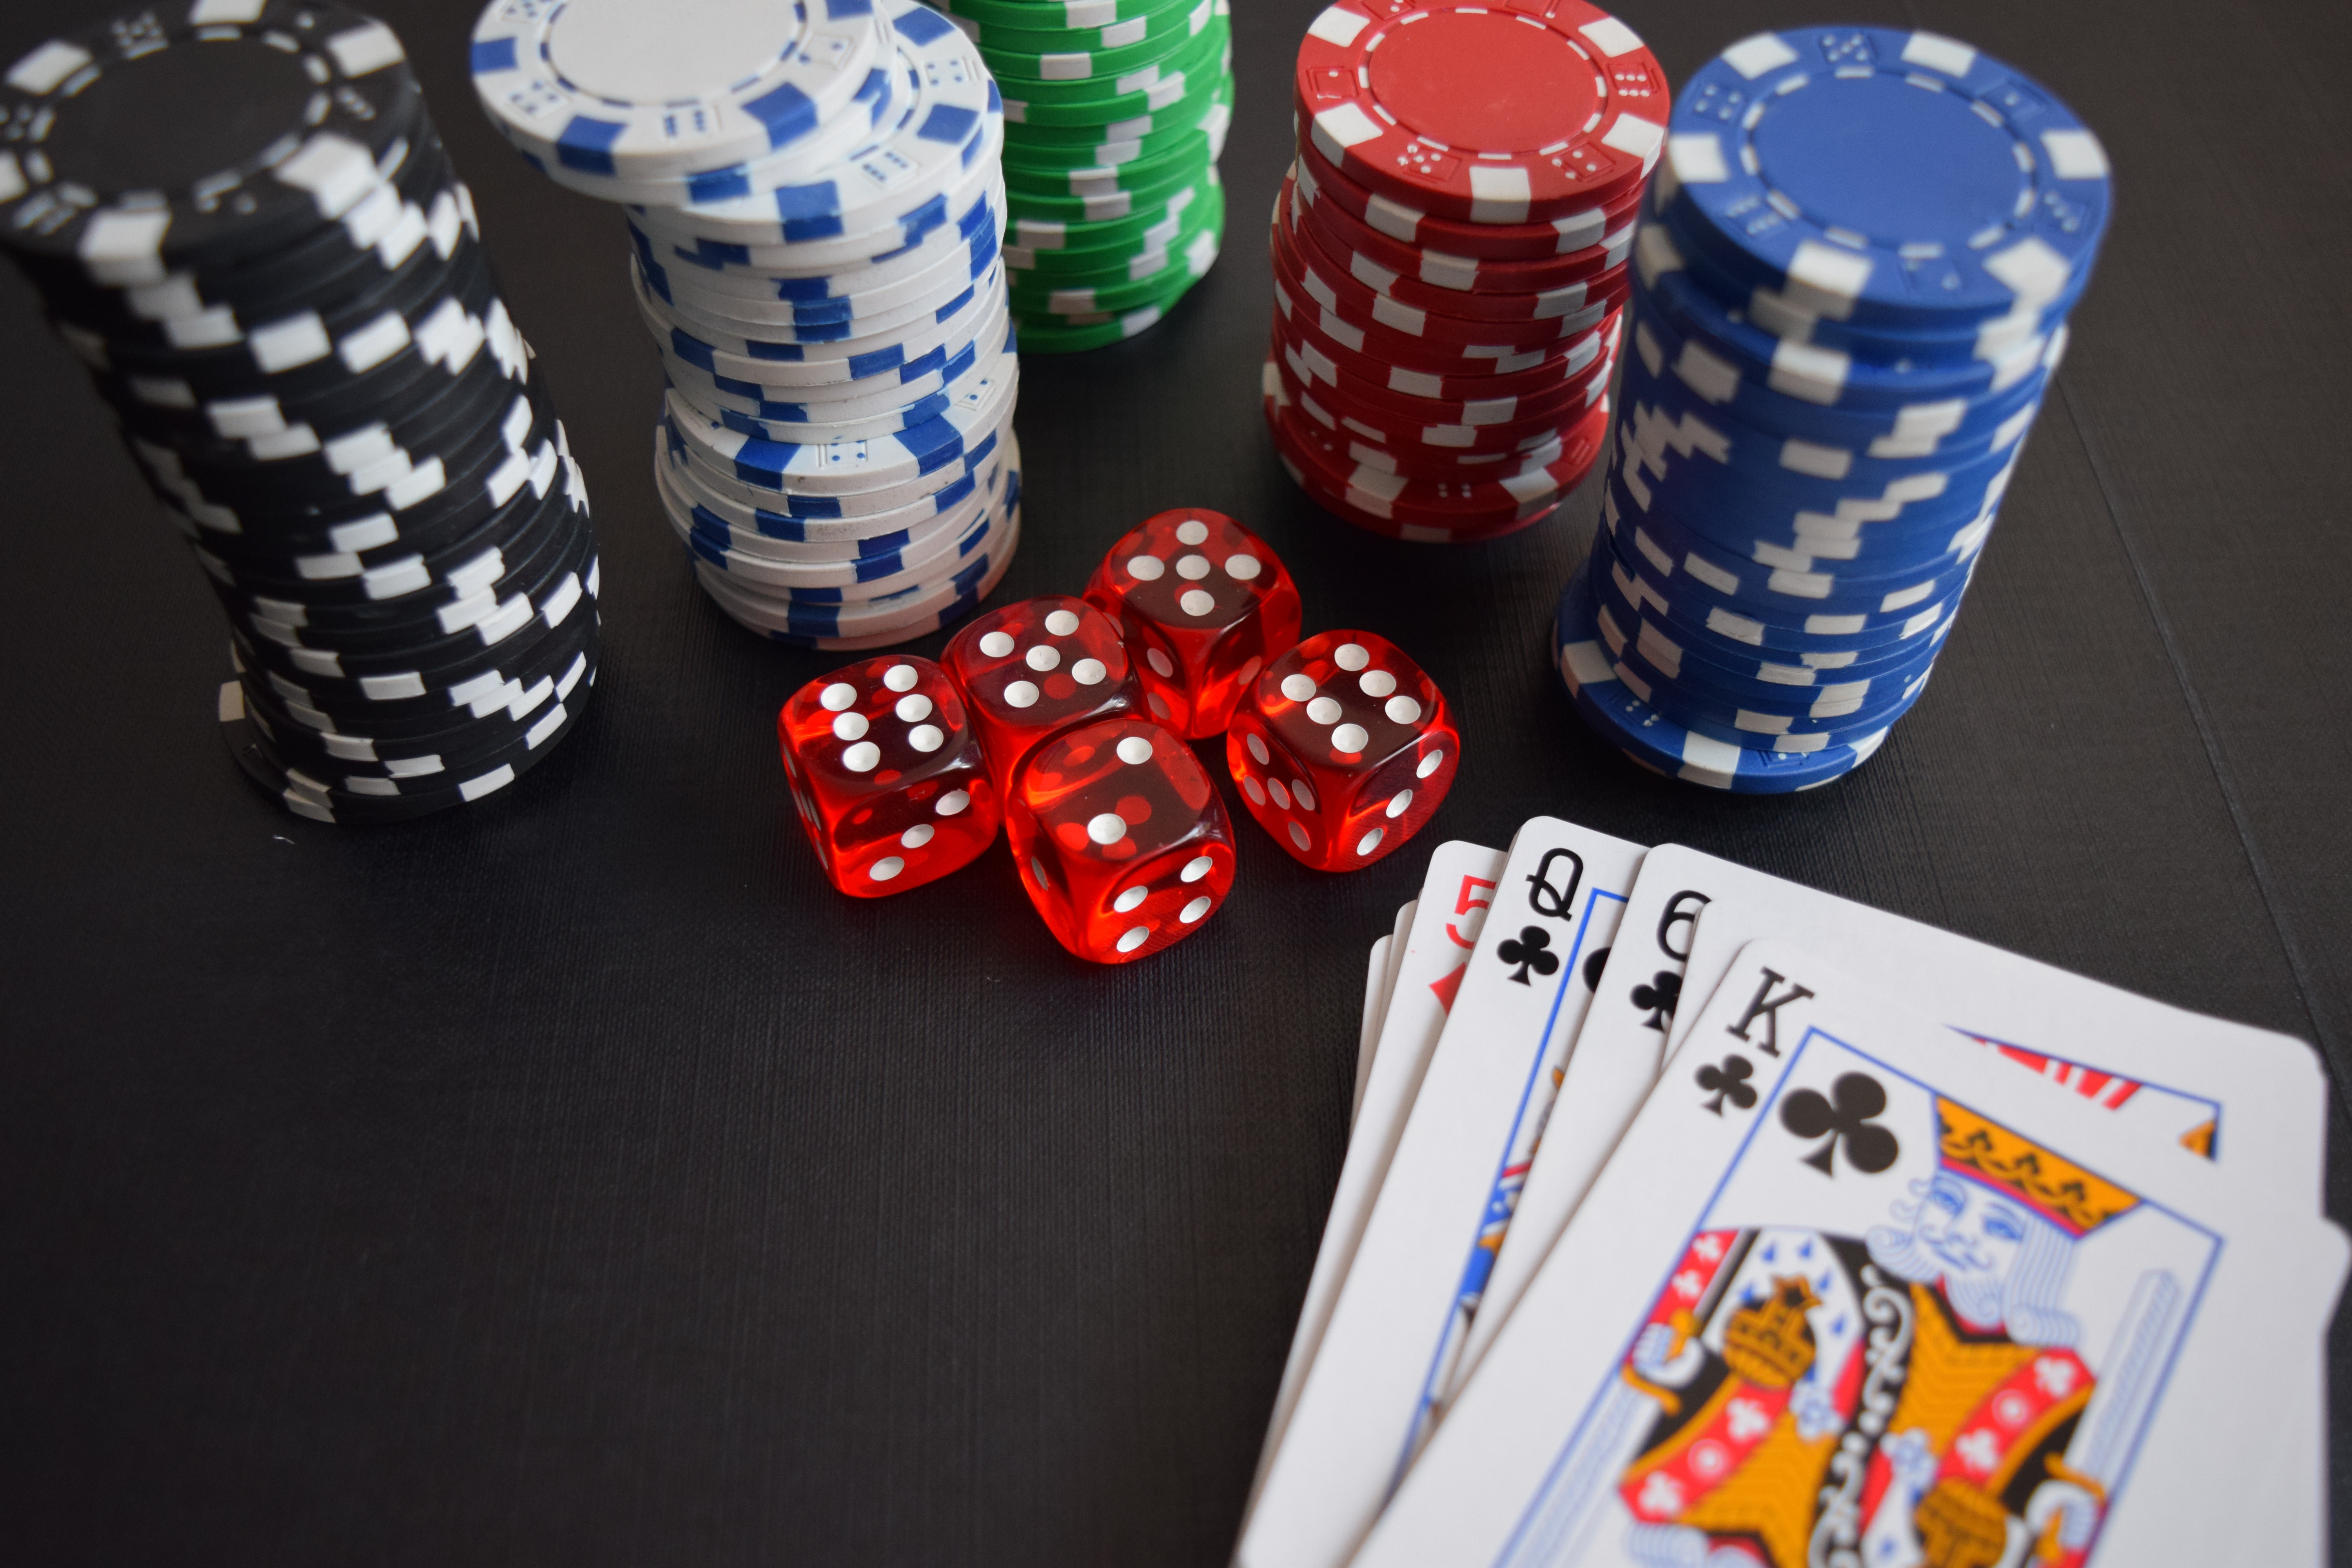
play, recreation, board game, sports, gambling, games, poker, card game, indoor games and sports, tabletop game